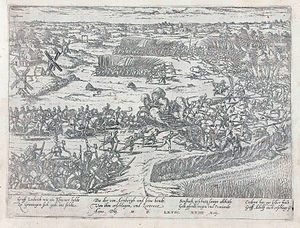
Slaget ved Heiligerlee (1568)
Slaget ved Heiligerlee.
Slaget ved Heiligerlee blev kæmpet mellem hollandske oprørere og den spanske hær i Friesland. Dette var den første hollandske sejr i Firsårskrigen.